Susanne Alt

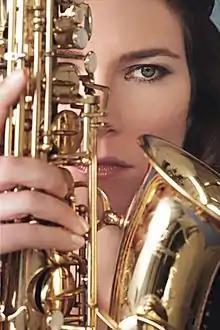
Susanne Alt in 2015 (photo Michel Zoeter)

Susanne Alt (born 1978) is a German jazz saxophone player and composer based in Amsterdam, Netherlands.